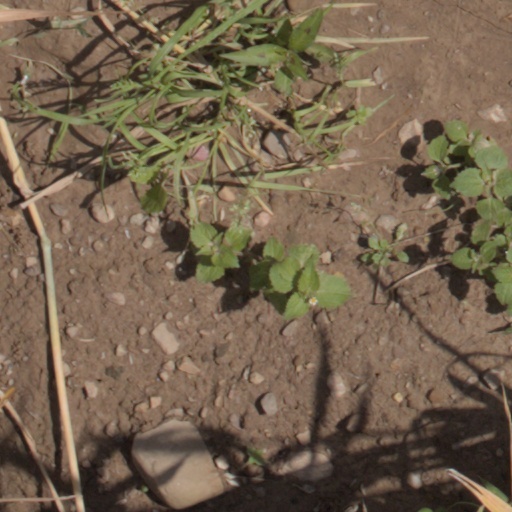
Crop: wheat